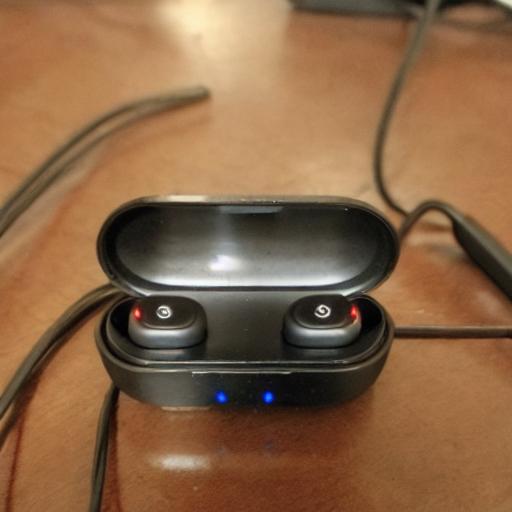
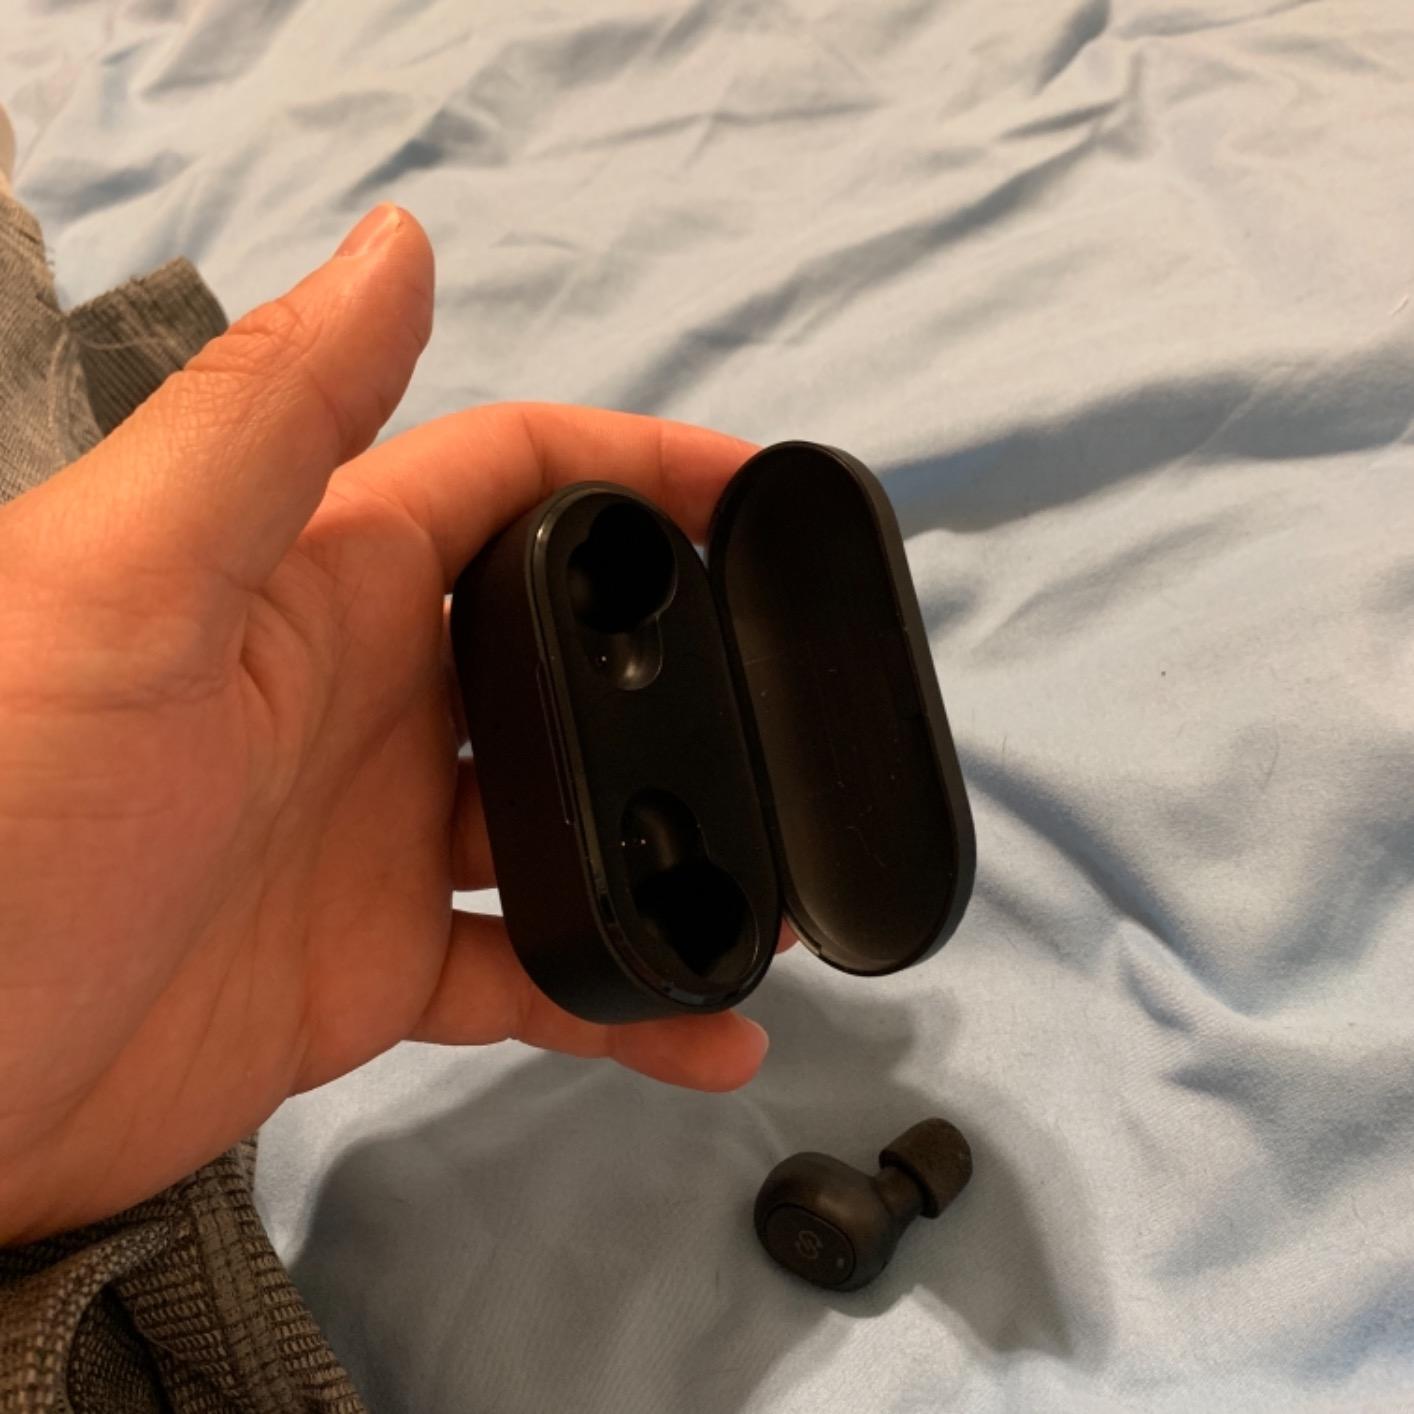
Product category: earbuds
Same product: no